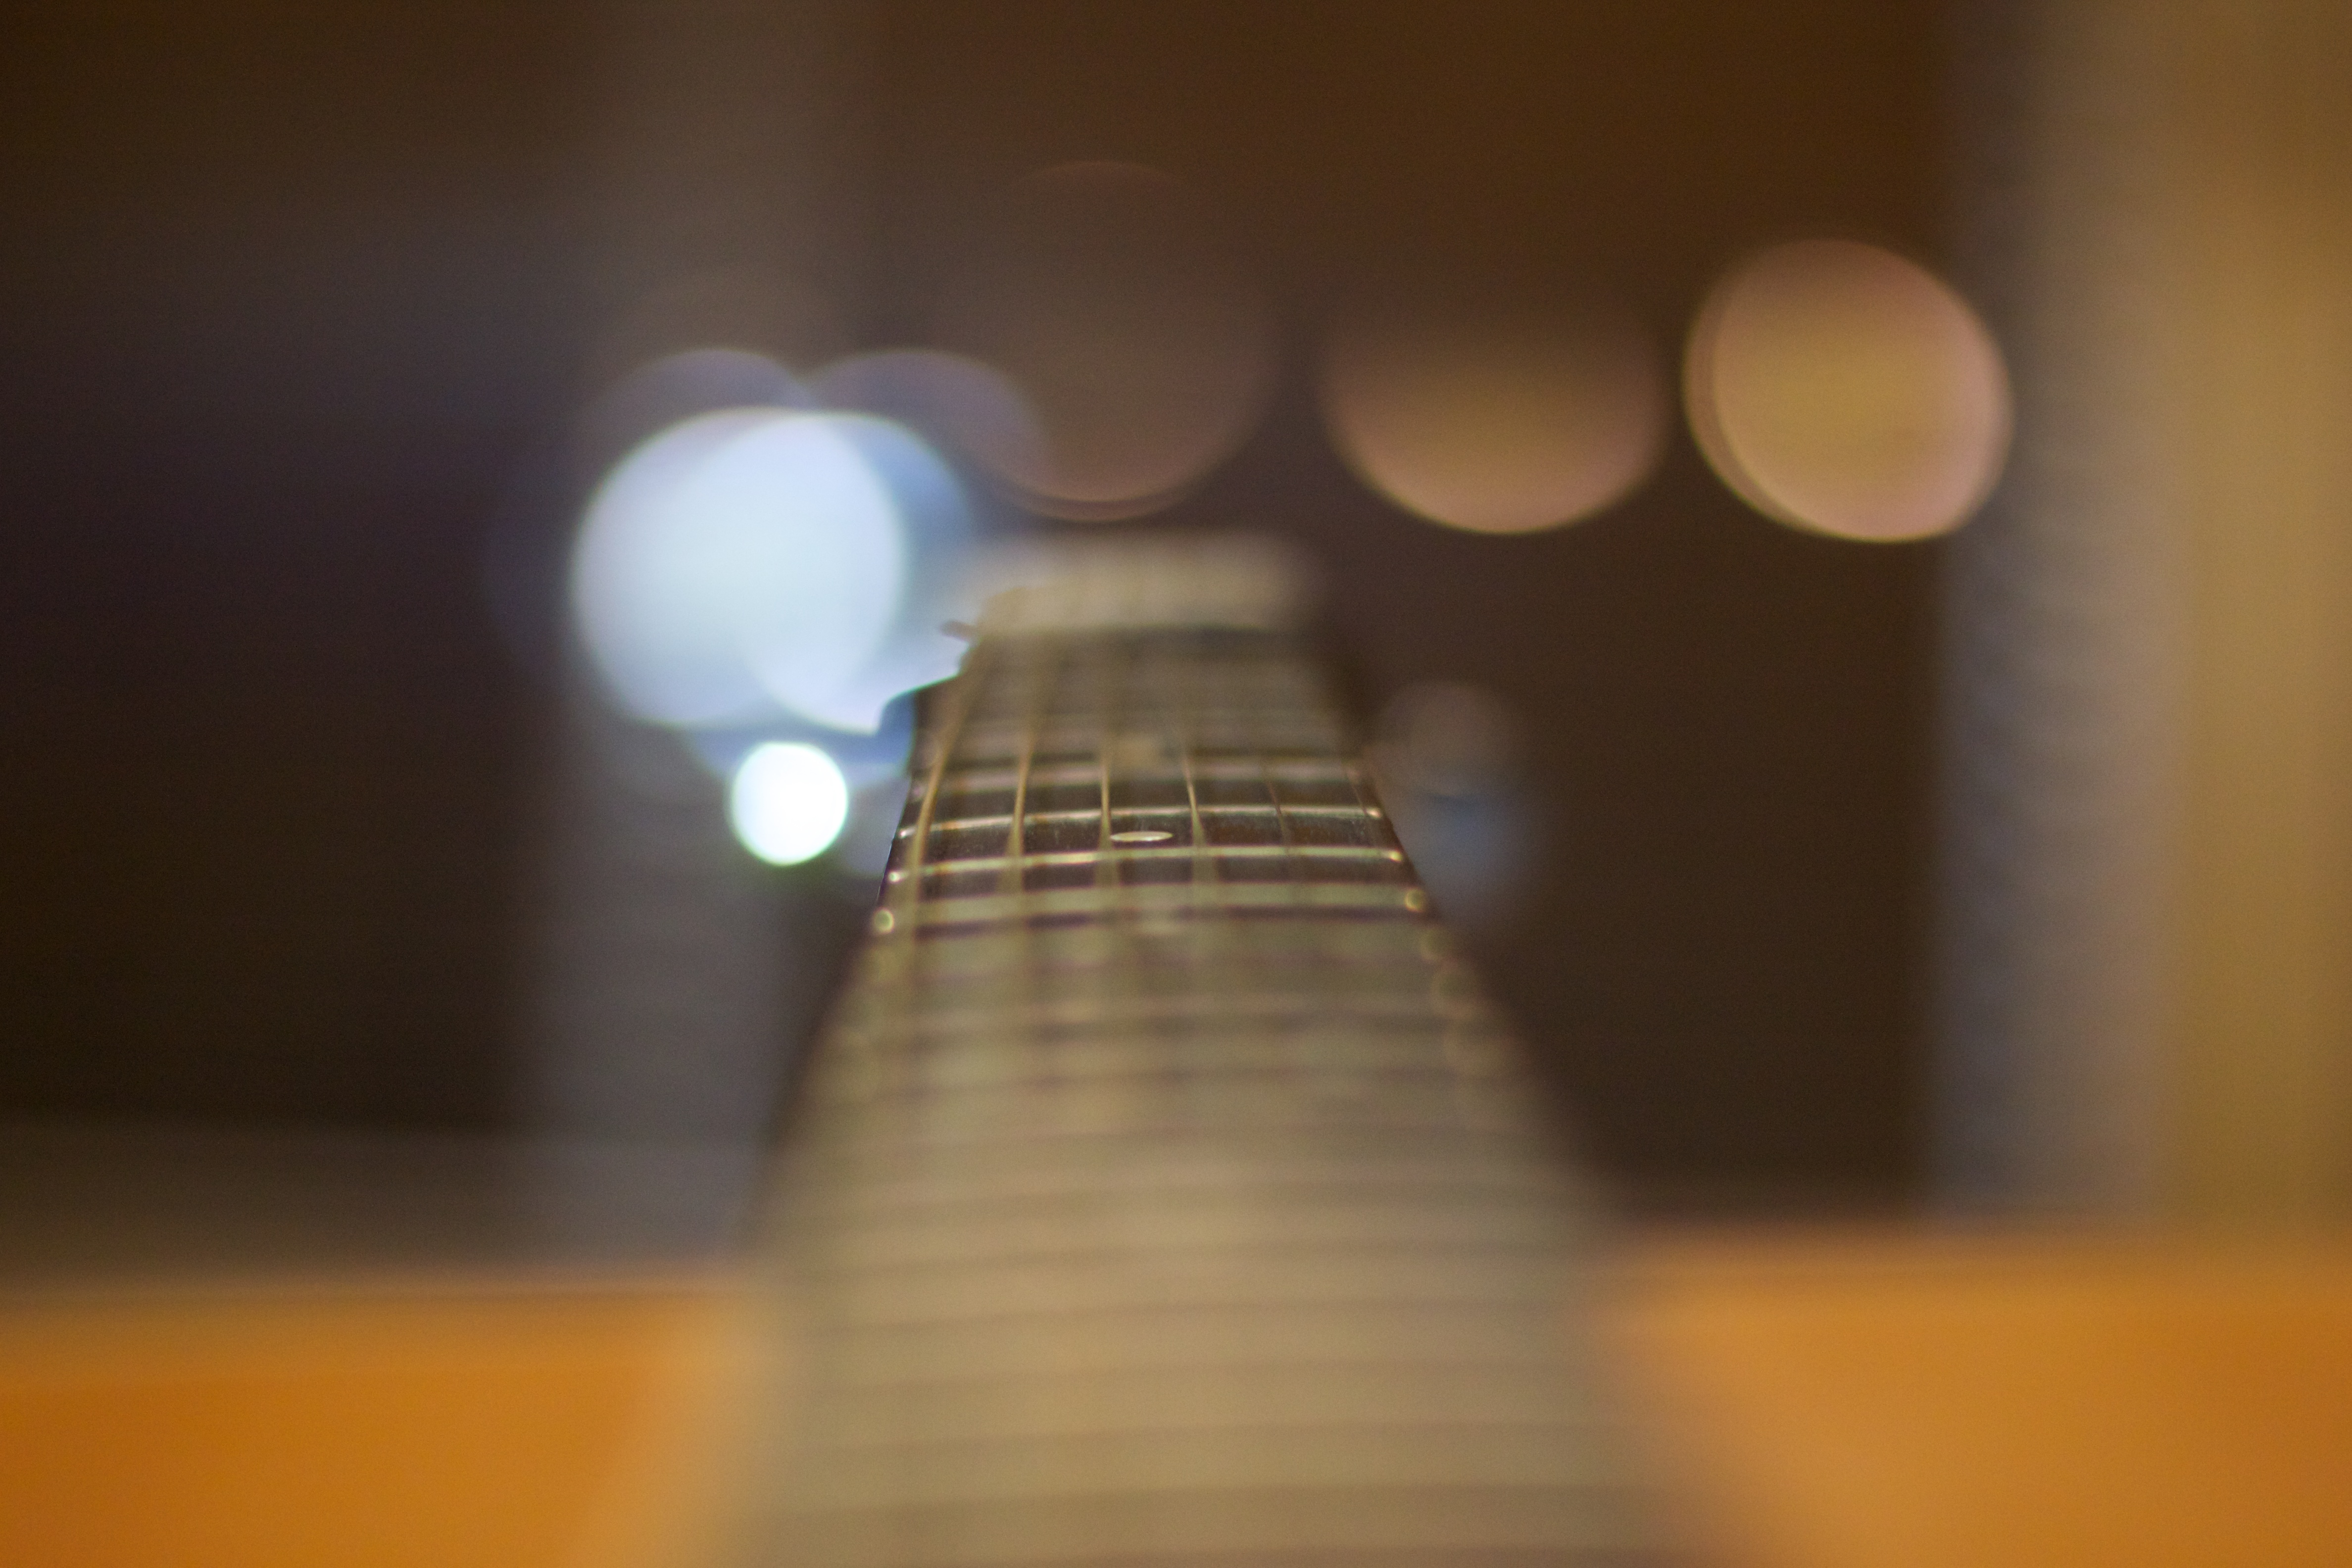
light, sunlight, reflection, lighting, shape, incandescent light bulb